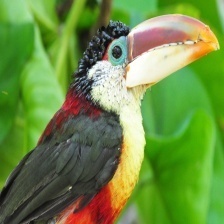
Species: CURL CRESTED ARACURI
Scientific name: PTEROGLOSSUS BEAUHARNAESII
ImageNet parent category: toucan